Flying boat

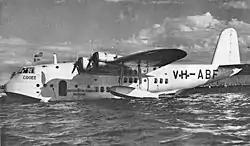
Short S23 "C" Class or "Empire" flying boat

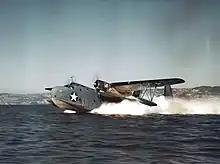
A PBM Mariner takes off in 1942

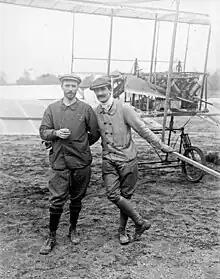
Gabriel Voisin, air pioneer, next to Henry Farman (left), in 1908.

A flying boat is a type of seaplane with a hull, allowing it to land on water. It differs from a floatplane in having a fuselage that is purpose-designed for flotation, while floatplanes rely on fuselage-mounted floats for buoyancy.